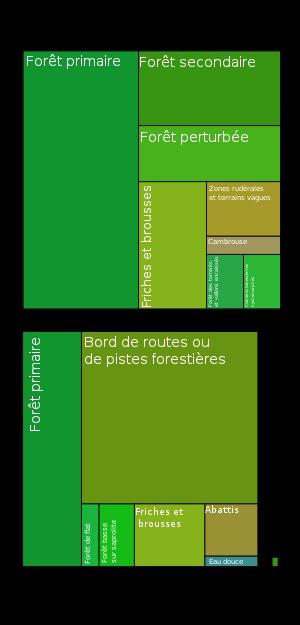
La Montagne d’or est un projet d’exploitation minière d'une concession aurifère de l'ouest de la Guyane française porté par la Compagnie Minière Montagne d'Or, une coentreprise de la société junior canadienne Columbus Gold, chargée de l'exploration, et de la société russe Nordgold, chargée de l’extraction.